Knabrostræde 19

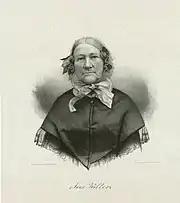
Anne Kirstine Wolters

At the time of the 1845 census, No. 51 was home to three households. Melbye was still residing on the ground floor with his wife and daughter in 1845. Ivar Bredal, a musician and composer, resided on the first floor with his three children (aged four to seven), a housekeeper and a maid. His then four-year-old son Niels Bredal would later become a painter. Ane Kirstine Wolters (1788-1861), widow of customs inspector in Frederikshavn H. J. Wolters, resided on the second floor with her two children (aged 18 and 21), "Kammerjunker" Peter Thestrup, four lodgers and one maid.